Nonviolence

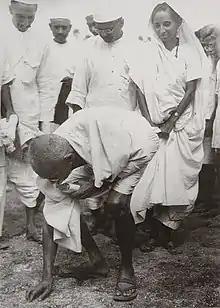
Gandhi famously advocated for the Indian independence movement to strictly adhere to the principles of nonviolence.

In modern times, nonviolent methods have been a powerful tool for social protest and revolutionary social and political change. There are many examples of their use. Fuller surveys may be found in the entries on civil resistance, nonviolent resistance and nonviolent revolution. Certain movements which were particularly influenced by a philosophy of nonviolence have included Mahatma Gandhi's leadership of a successful decades-long nonviolent struggle for Indian independence, Martin Luther King Jr.'s and James Bevel's adoption of Gandhi's nonviolent methods in their Civil rights movement campaigns to remove legalized segregation in America, and César Chávez's campaigns of nonviolence in the 1960s to protest the treatment of Mexican farm workers in California. The 1989 "Velvet Revolution" in Czechoslovakia that saw the overthrow of the Communist government is considered one of the most important of the largely nonviolent Revolutions of 1989. Most recently the nonviolent campaigns of Leymah Gbowee and the women of Liberia were able to achieve peace after a 14-year civil war. This story is captured in a 2008 documentary film "Pray the Devil Back to Hell".